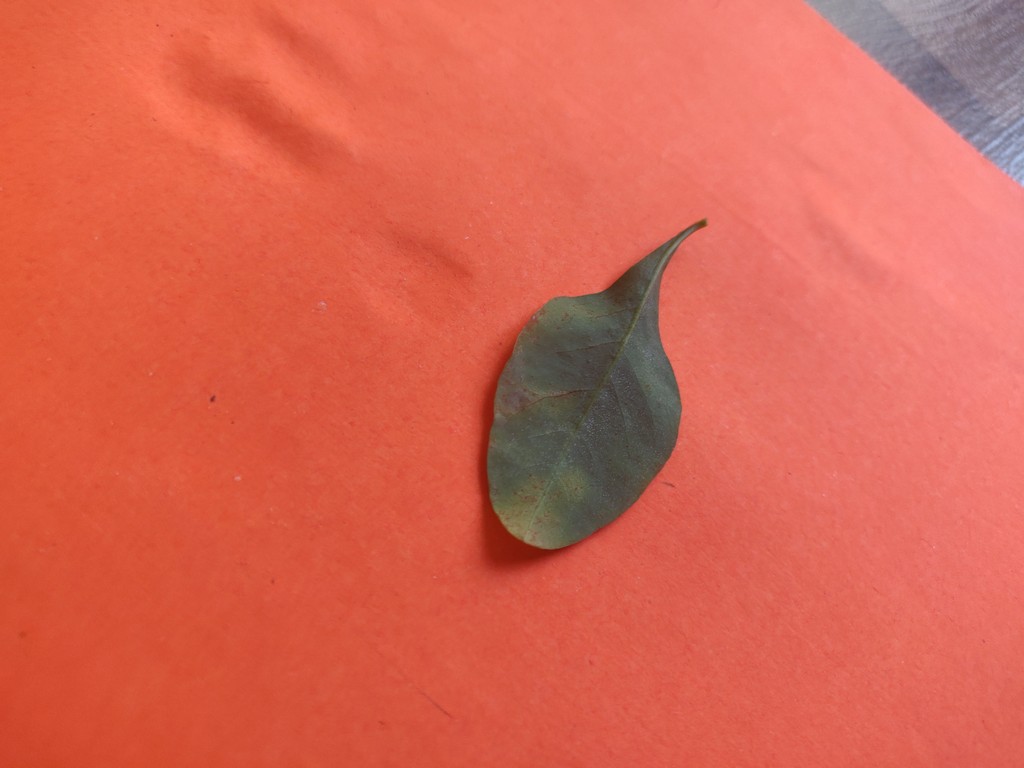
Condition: Unhealthy
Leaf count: single
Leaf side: back